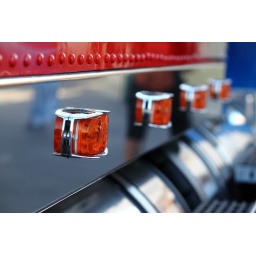
At a recent car show in Mellieha... Side lamps of a Kenworth truck... I liked the detail and the repetitive pattern....